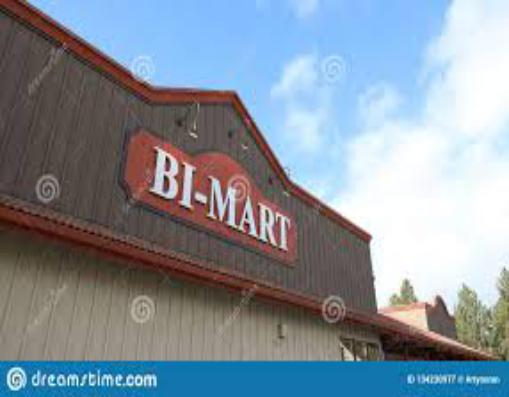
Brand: Bi-Mart
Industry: Transportation